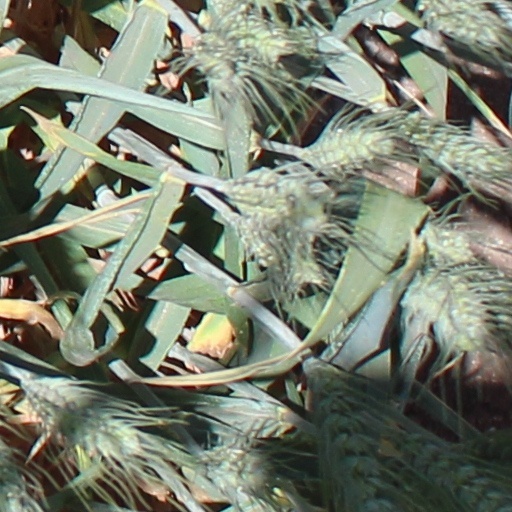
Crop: wheat